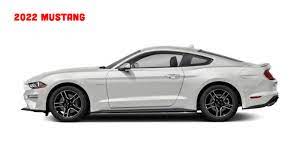
Vehicle type: Cars